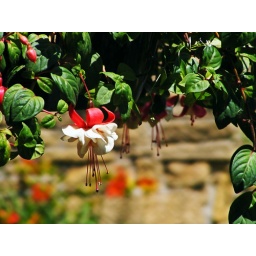
Small flower in front of the bridge